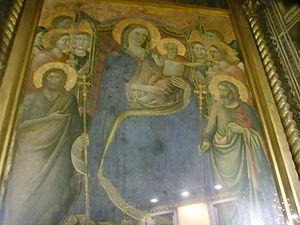
Jacopo di Casentino ou Iacopo del Casentino, né en 1297 à Florence et mort en 1358 à Pratovecchio, est un peintre florentin.